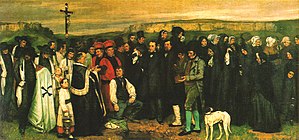
Naturalisme (billedkunst)
Gustave Courbet, Begravelse i Ornans, 1849-1850, olie på lærred, 314 x 663 cm., Musée d'Orsay, Paris, et tidligt naturalistisk værk.
Inden for maleriet var naturalismen en bestræbelse på at gengive omverdenen så nøjagtigt som muligt. Man forholder sig derfor objektiv, og maler kun det man ser.